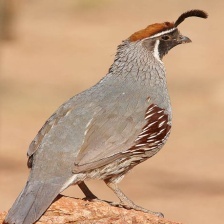
Species: GAMBELS QUAIL
Scientific name: CALLIPEPLA GAMBELII
ImageNet parent category: quail